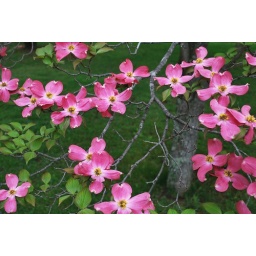
Pink Dogwood blossoms on trees near the courthouse and library in Harrisville, West Virginia. Taken by Ron.